Julian Klaczko

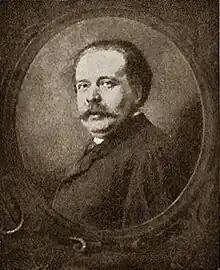
Julian Klaczko

Julian Klaczko (6 November 1825, Vilna (Wilno, Vilnius) – 26 November 1906, Kraków) was a Polish author, proficient in Hebrew, Polish, French, and German.